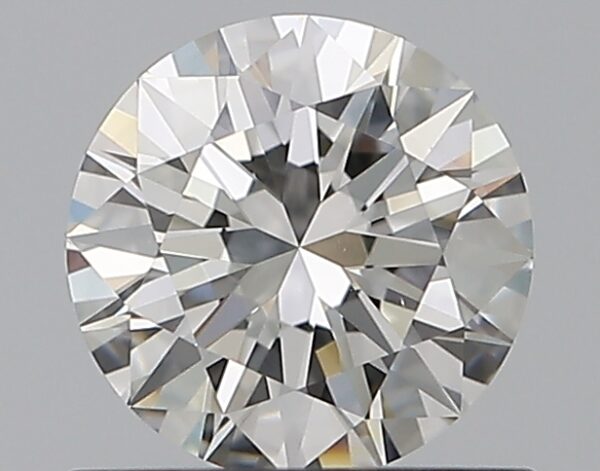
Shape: round
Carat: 0.59
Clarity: VS1
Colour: G
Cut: EX
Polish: EX
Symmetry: EX
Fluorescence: N
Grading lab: GIA
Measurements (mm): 5.4 x 5.43 x 3.29